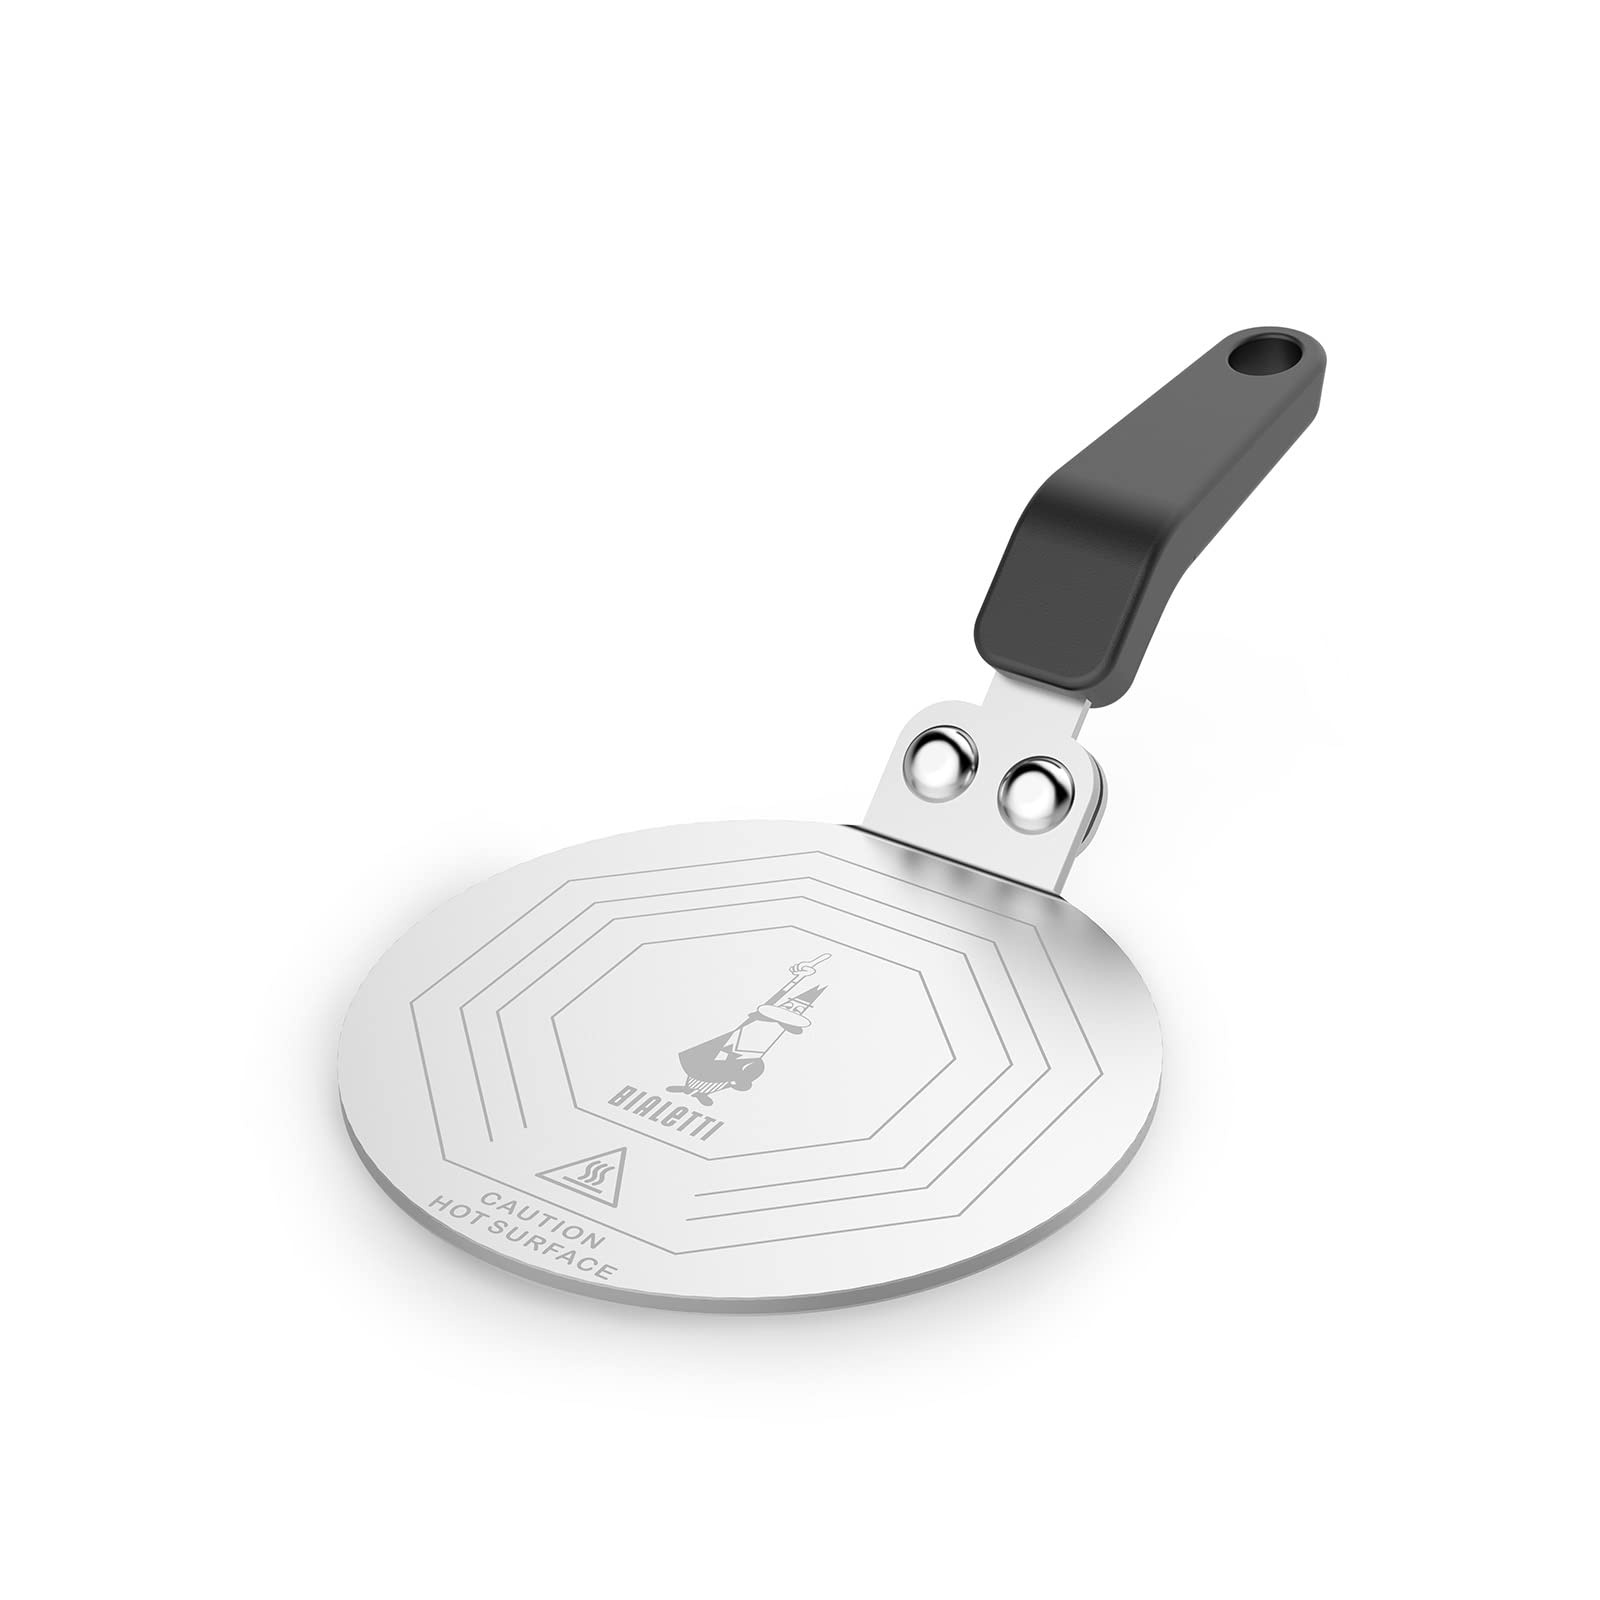
Bialetti Moka Adapterplatte für Induktion
DIE WAHRE SEELE DES ITALIENISCHEN KAFFEES. Die clevere und innovative Lösung für Ihre nicht induktionsgeeigneten Espressokocher, Töpfe und Pfannen! Nutzen Sie die Vorteile, die Ihnen eine Adapterplatte für Induktionskochfelder zu bieten hat. Egal aus welchem Material Ihre Töpfe oder z. B. Espressokocher sind – ob Glas, Keramik, Kupfer, Aluminium, Edelstahl - alles ist ab sofort induktionsfähig! Einfach die Platte auf den Induktionsherd legen, Espressokocher daraufstellen und Herd einschalten. Die Platte erhitzt sich in kürzester Zeit und gibt die Wärme an das Aluminiumgeschirr ab. Nach dem Kochen, Herd abstellen und Kanne/Topf von der Platte nehmen. WICHTIG: Den Herd stets ausschalten, wenn sich nichts auf der Induktionsplatte befindet. ACHTUNG: Die Platte wird sehr heiß und bleibt es auch noch ca. 20 Minuten nach der Anwendung.
Brand: Bialetti
Category: Home & Garden > Kitchen & Dining > Kitchen Appliance Accessories > Electric Kettle Accessories